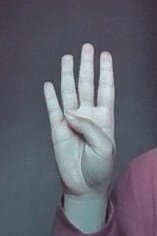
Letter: kaaf